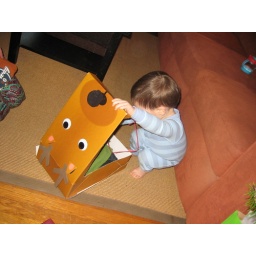
Boring clothes disguised in a fun box